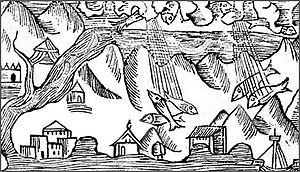
La pluie d’animaux est un phénomène météorologique extraordinaire de chute du ciel de nombreux animaux, souvent d'une seule espèce. Cette précipitation atypique est accompagnée ou non d'une averse classique. On trouve témoignage du phénomène dans de nombreux pays et à de nombreuses époques, et il a suscité mystères et controverses à travers l'Histoire. Ce type de phénomène n'ayant jamais été observé directement par des climatologues, les différentes explications proposées sont davantage du domaine de la spéculation.